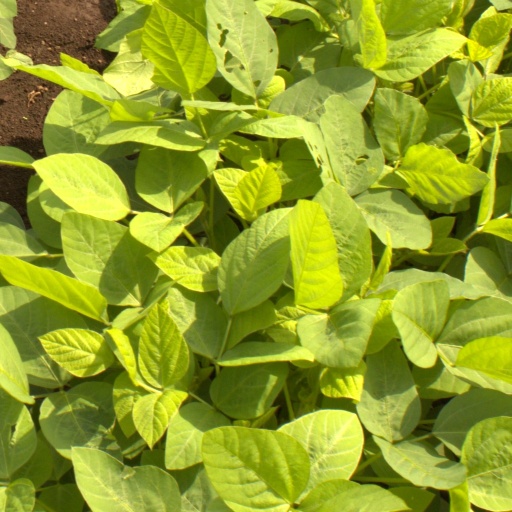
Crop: soybean